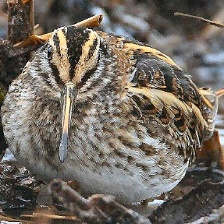
Species: JACK SNIPE
Scientific name: LYMNOCRYPTES MINIMUS